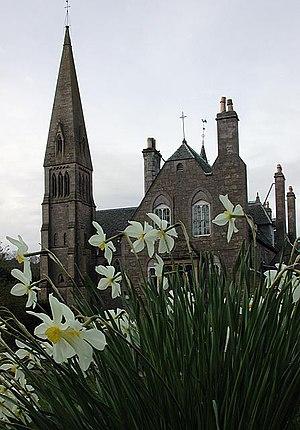
La cathédrale des îles ou collégiale du Saint-Esprit est une cathédrale de l'Église épiscopalienne écossaise dans la ville de Millport sur l'île de Great Cumbrae. Elle est l'une des deux cathédrales du diocèse d'Argyll et des Îles, l'autre étant la cathédrale Saint-Jean-le-Divin d'Oban. L'Ordinaire du diocèse est le très révérend Martin Shaw.